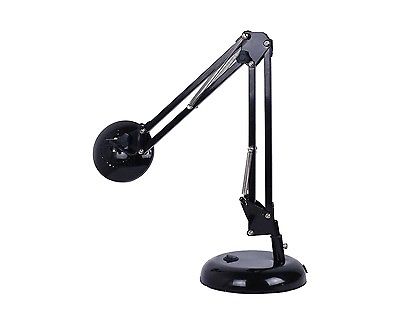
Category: lamp